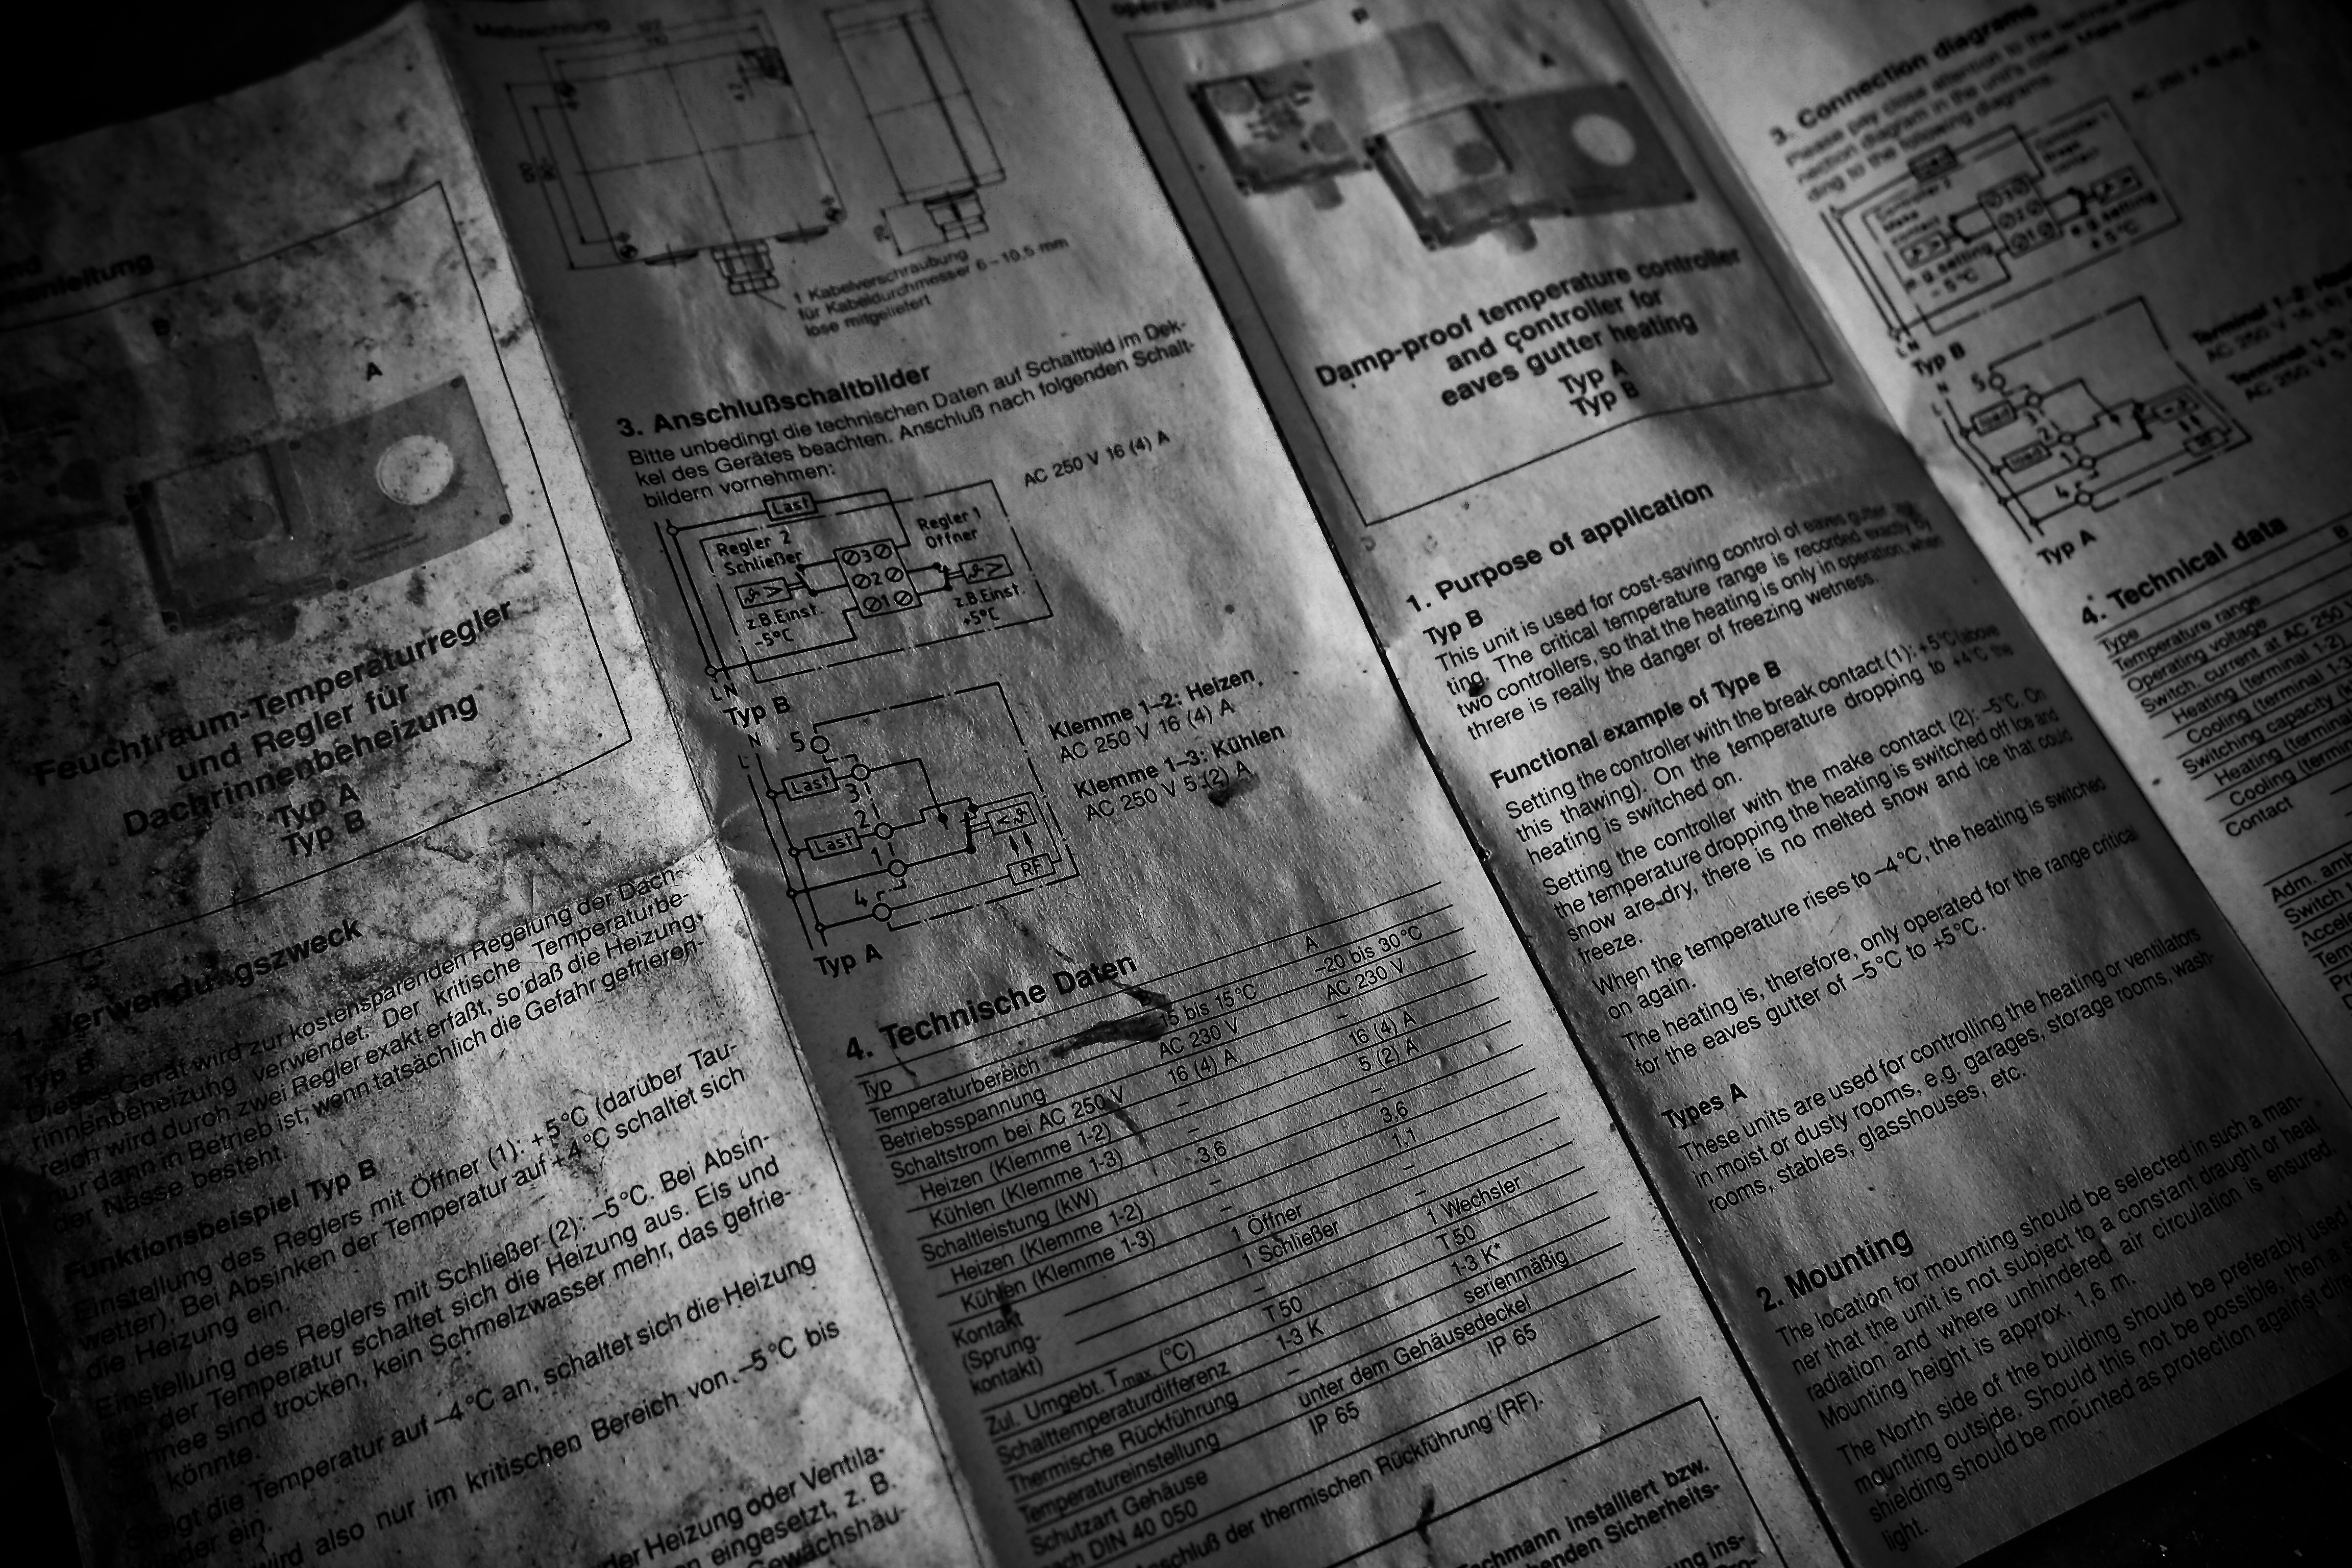
black and white, architecture, photography, texture, number, building, old, atmosphere, dark, line, hall, broken, factory, darkness, industry, decay, ruin, black, monochrome, old building, black white, destroyed, font, transience, text, dilapidated, history, destruction, mood, shape, past, forget, transient, leave, documents, industrial plant, lost places, pforphoto, break up, industrial building, factory building, lapsed, old factory, ailing, run down, monochrome photography, wiring diagram, user manual